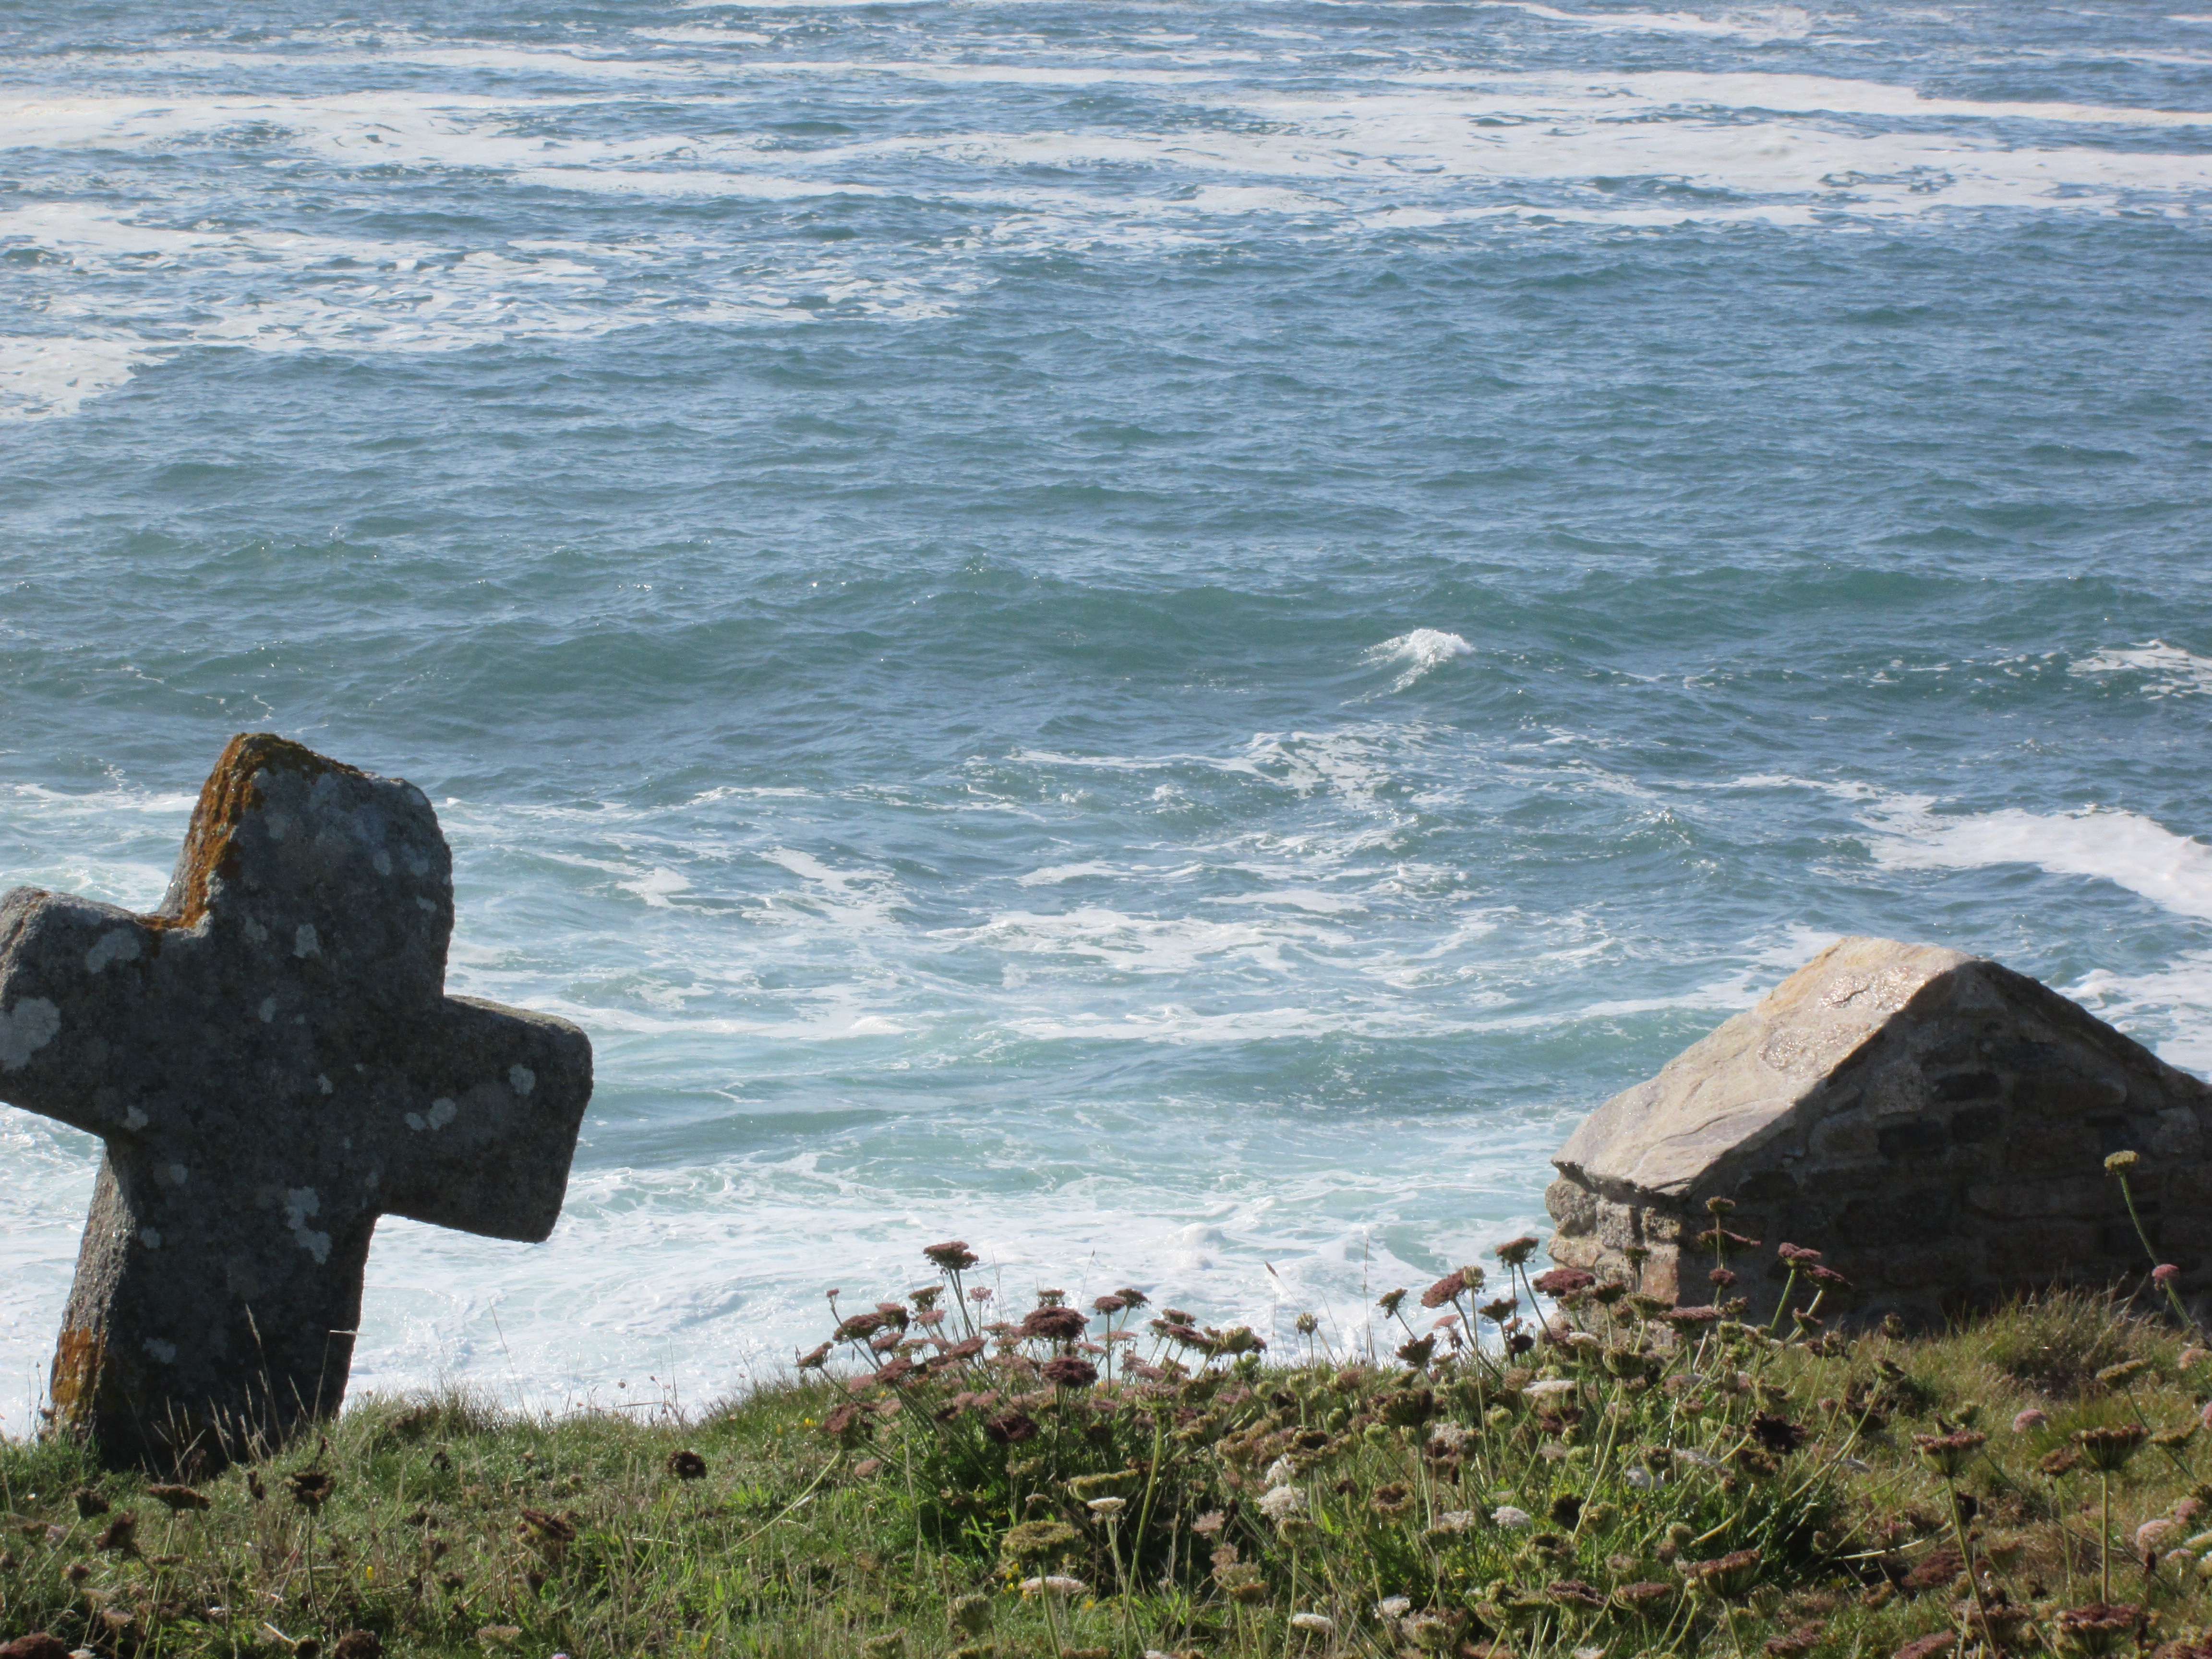
beach, landscape, sea, coast, nature, rock, ocean, horizon, shore, wave, cliff, seaside, wild, cabin, seascape, cross, terrain, material, body of water, rocks, waves, atlantic, side, cape, scum, swell, brittany, atlantic coast, wild coast, maritime landscape, wind wave